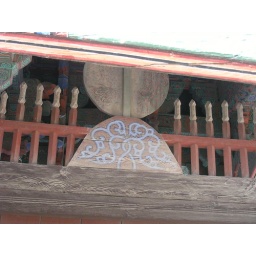
Detail of thing above door of wall around Main Temple